Joseph Kittinger

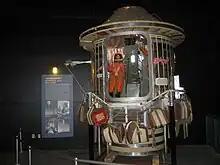
"Stargazer" gondola on display at the National Museum of the U.S. Air Force

For this series of jumps, Kittinger was profiled in "Life" magazine and the "National Geographic Magazine", decorated with a second Distinguished Flying Cross, and awarded the Harmon Trophy by President Dwight D. Eisenhower.